John Calhoun Baker University Center

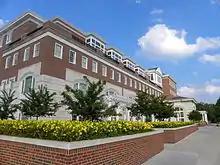
Ohio University Baker University Center

In 2000, the university's Student senate gauged interest for a new student activity center to replace the then-current Baker Center, on Union Street in the northernmost area of campus. The new building, which would be named Baker University Center, would be located more centrally on campus, and allow easier access from the lower areas of campus to the Court Street and College Green areas. Plans for the five-story building were approved in February 2004 by Ohio University's Board of Trustees. The project was funded by state capital improvement funds and bonds. Students of the university would pay an additional fee of per academic quarter after the center opened.